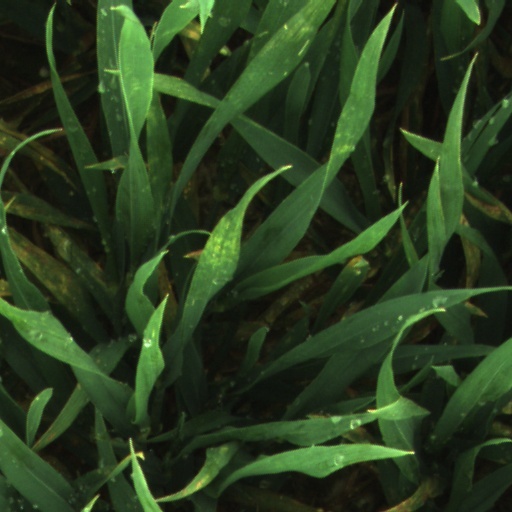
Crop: wheat